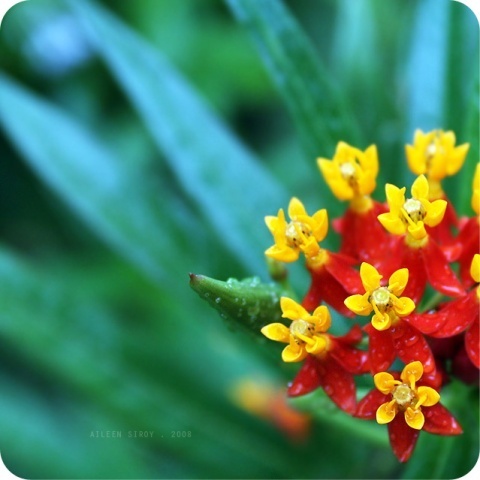
Label: not_food